Describe the emotion expressed in this image:  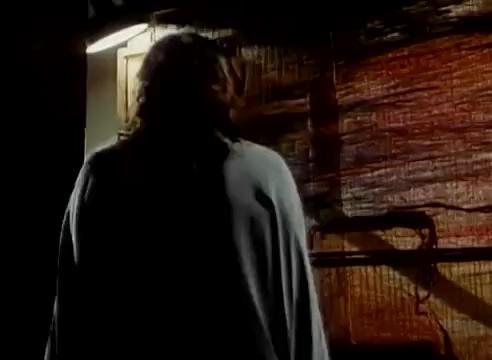
This person displays Pain, valence and arousal with low intensity.